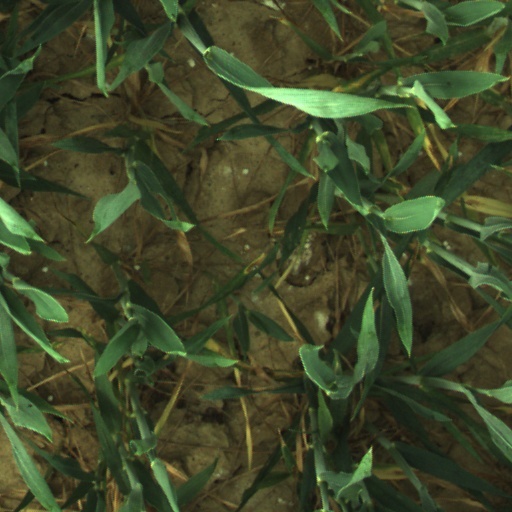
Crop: wheat